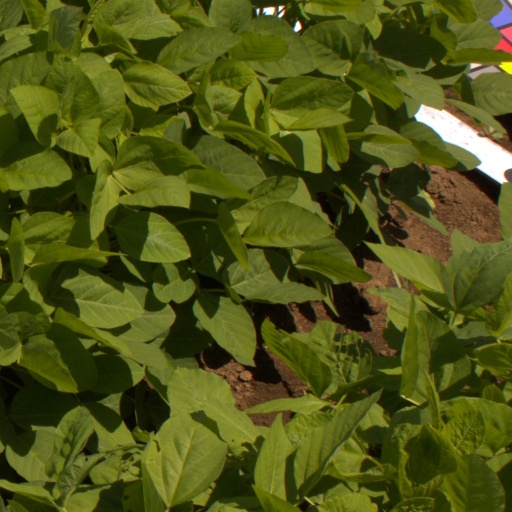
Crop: soybean